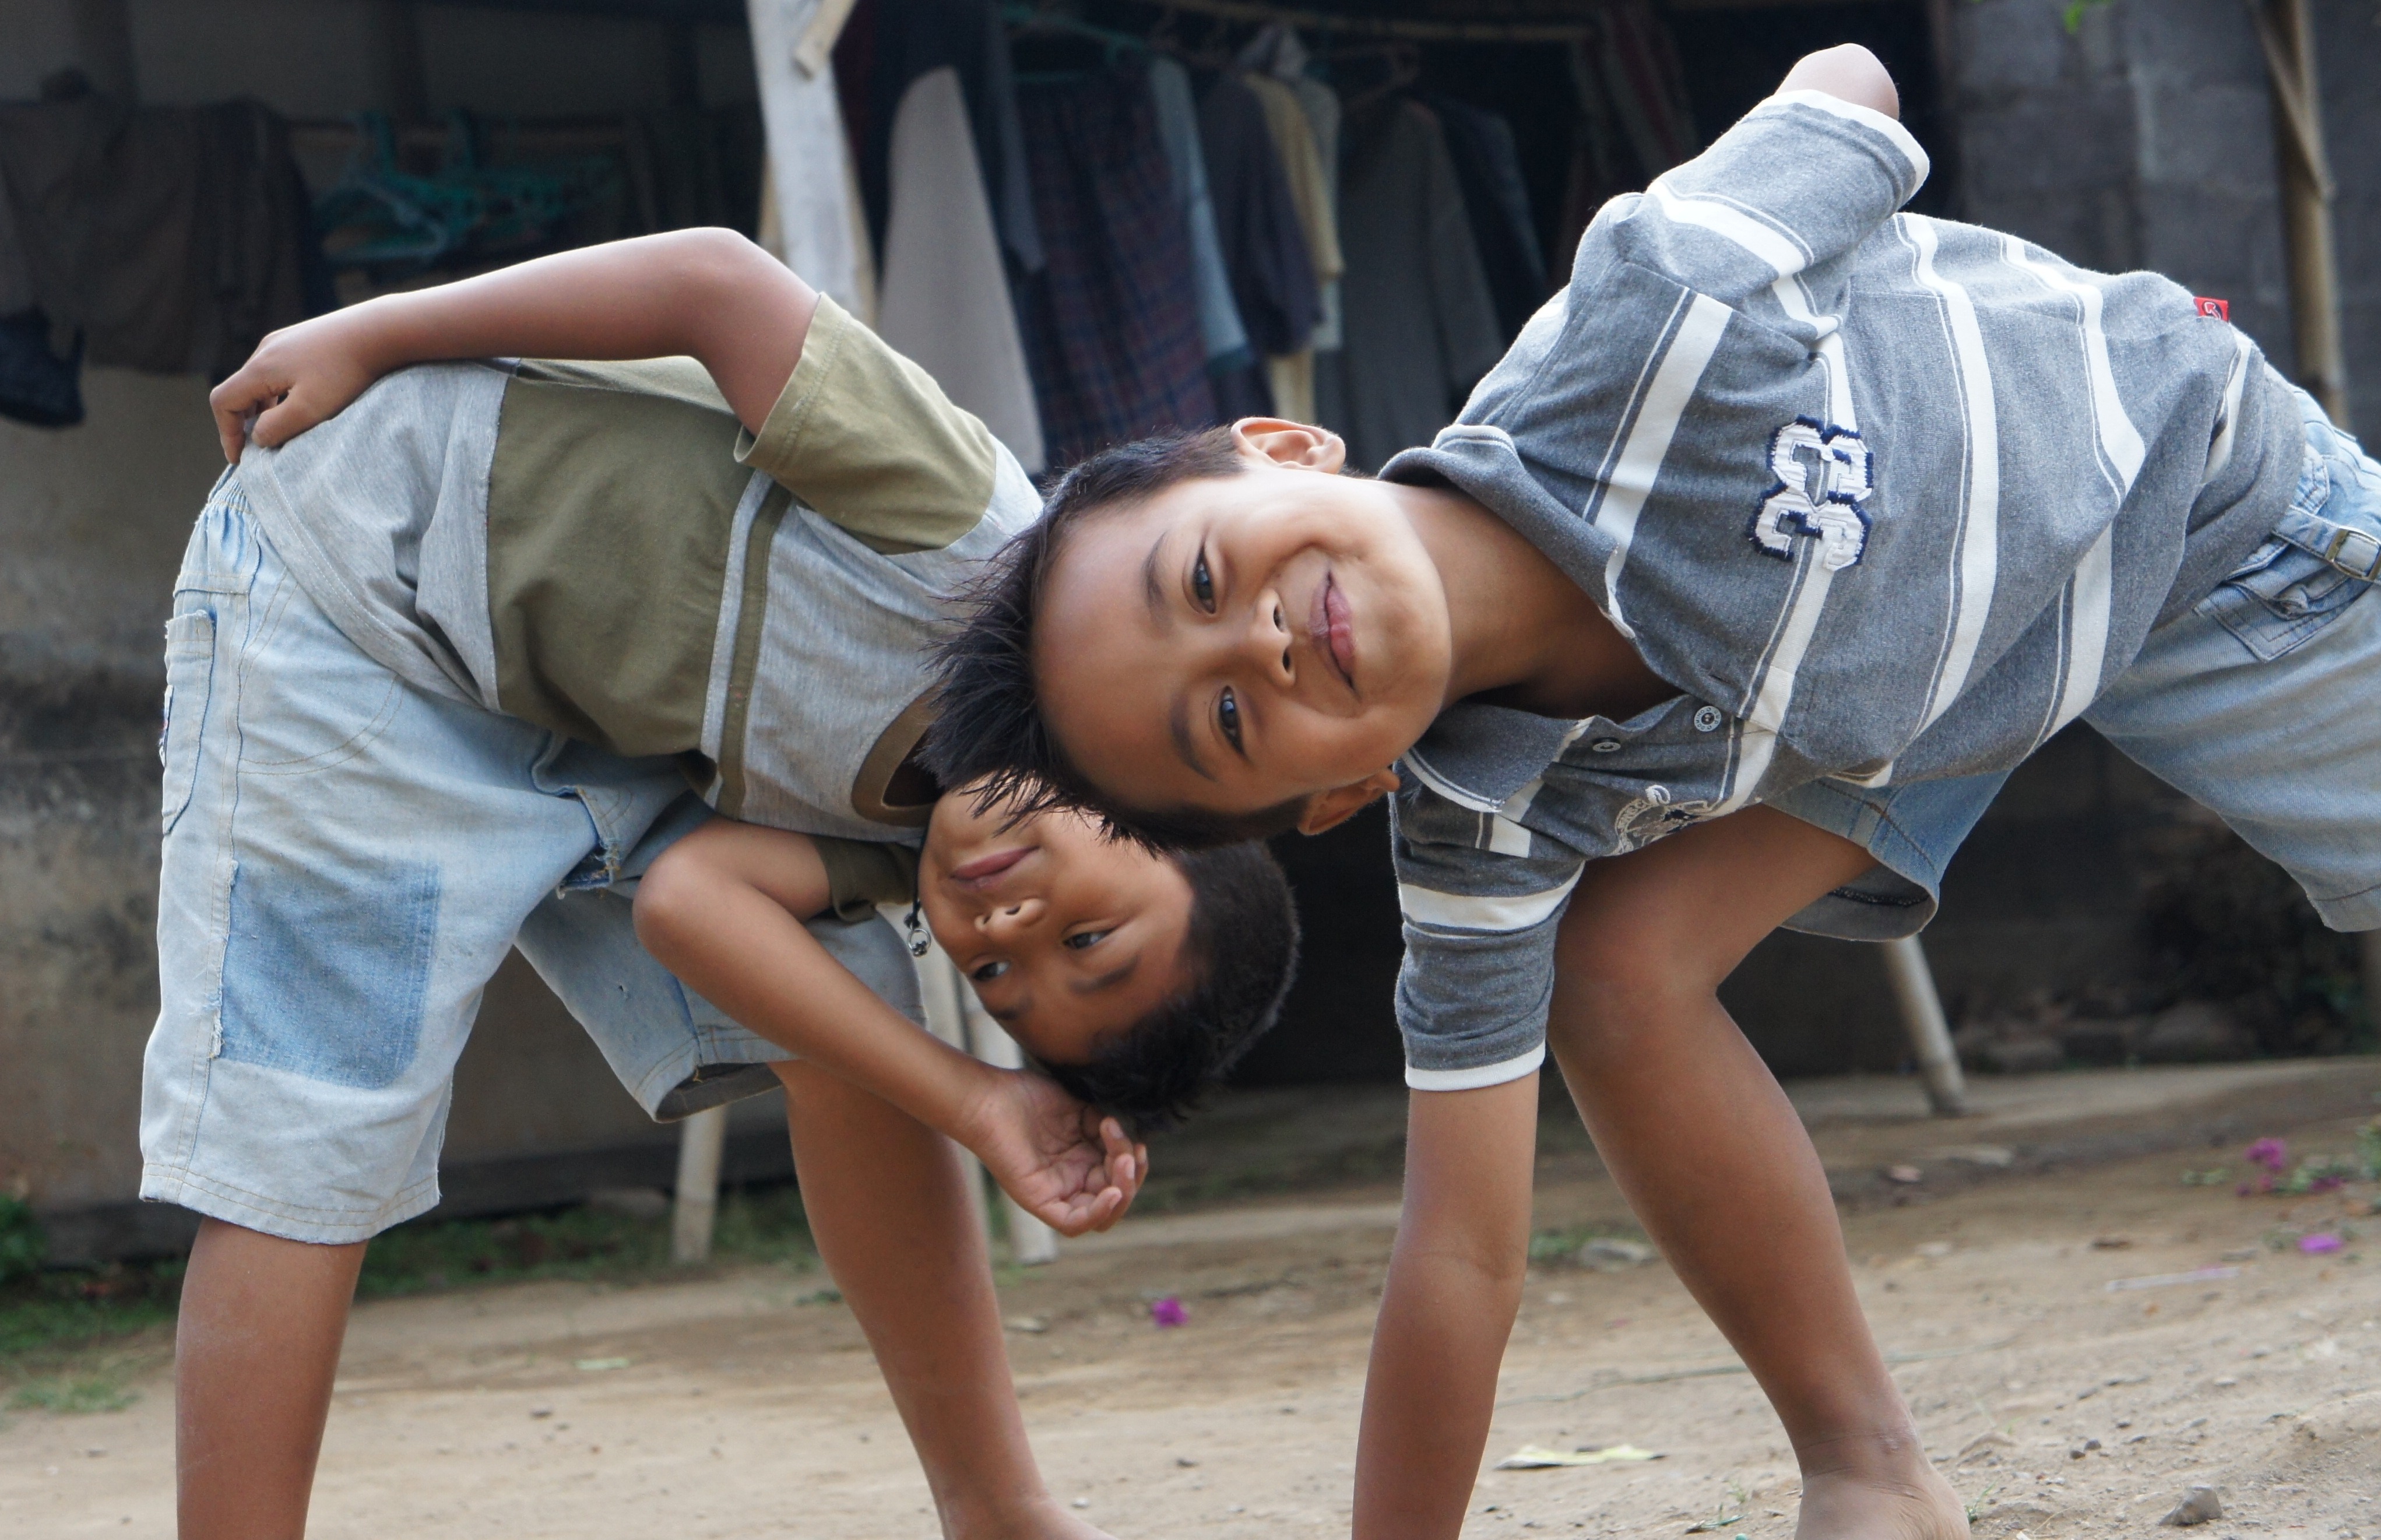
man, person, people, play, serene, child, laugh, cheers, cheerful, face, children, fun, boys, funny, cheeky, guys, good mood, interaction, human positions, rascals, bend over, jokers